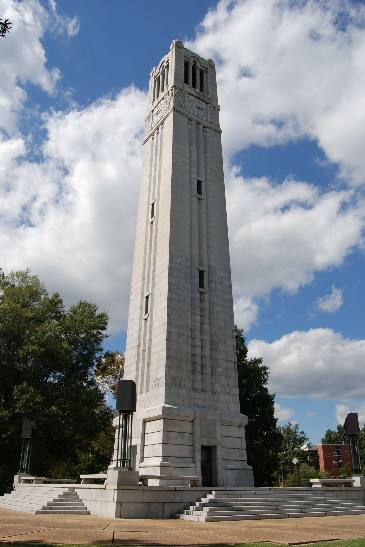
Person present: No